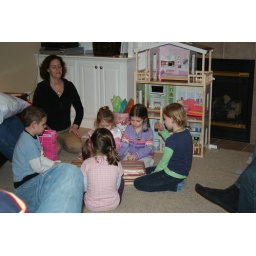
All the girls opening gifts-notice the barbie doll house in the background! Girls Girls Girls!